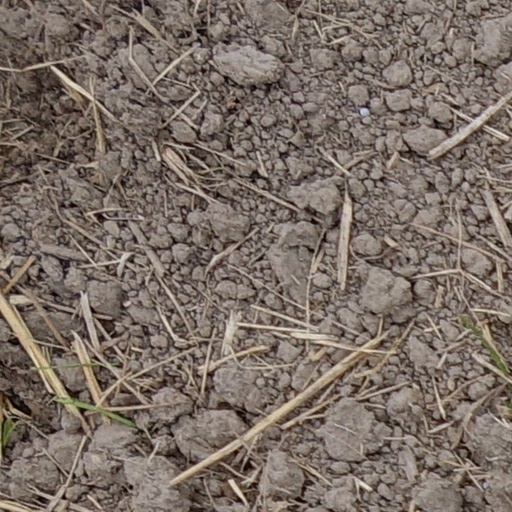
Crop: wheat